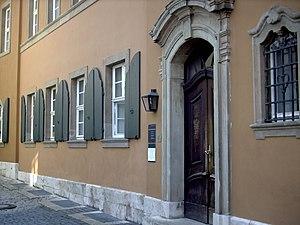
Le Musée national Goethe est un musée situé à Weimar, en Allemagne.